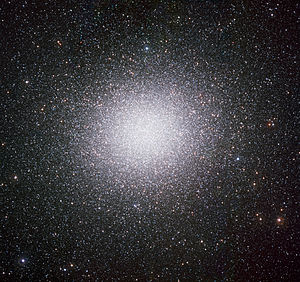
Omega Centauri
Kuglehoben Omega Centauri. Foto: ESO.
31.88 x 29.99 arcminutes Orientation:
MPG/ESO 2.2-metre telescope WFI Optical I